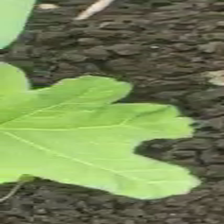
Weed species: Little_Mallow(Malva parviflora)